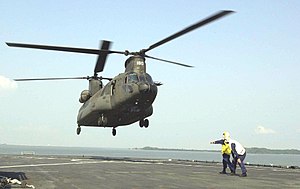
Singapore / Militær / Singapore Armed Forces
En RSAF CH-47SD lander på USS Rushmore under Exercise CARAT 2001.
Singapore, officielt Republikken Singapore er en østat, som ligger ved sydspidsen af Malayahalvøen. Landet ligger 137 kilometer nord for ækvator, syd for den malaysiske stat Johor og nord for de indonesiske Riauøerne. Med sine 710,2 km² er Singapore en mikrostat, og det er det mindste land i Sydøstasien. Det er betydeligt større end Monaco og Vatikanet, som er de eneste andre selvstændige bystater.